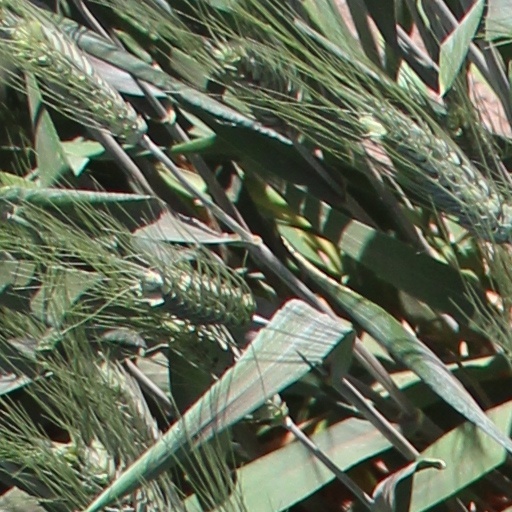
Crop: wheat